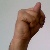
The image shows a hand gesture representing the letter 'N' in Indian Sign Language.